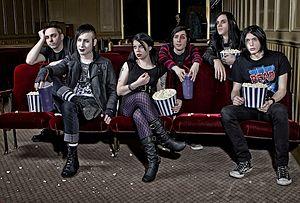
The Birthday Massacre est un groupe de rock électronique jouant à la frontière du metal et mêlant des influences variées de synthpop et de darkwave, basé à Toronto, Canada. Le groupe s'est formé en 1999, connu à l'époque sous le nom de Imagica, un nom tiré d'un roman de Clive Barker. Ils ont développé une musique atmosphérique très marquée et une imagerie fantastique et féérique s'appuyant notamment sur des atmosphères nocturnes et champêtres.